Marquess of Comillas

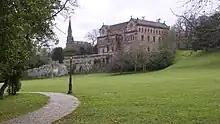
Palace of Sobrellano, original seat of the Marquesses of Comillas, in Comillas, Spain

, Juan Alfonso Güell y Martos is the current Marquess of Comillas, also styled as Count of San Pedro de Ruiseñada.